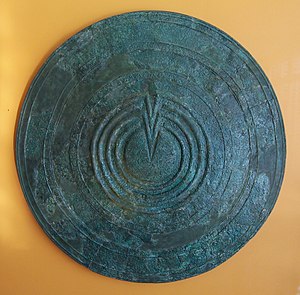
Skjold
Græsk bronzeskjold fra Delfi
Et skjold har til opgave at afværge modstanderens slag. Som regel holdes skjoldet i hånden. Det er umuligt at datere det første skjold, men vi ved, at man fra antikken til den sene middelalder har brugt det som en fast del af kampudrustningen. Et skjold er en enkel maskine, som har en omvendt kileeffekt og en impulstidsspredende virkning. Effekten af den omvendte kileeffekt er at spidse tings kraft over et lille areal, spredes via det stive skjold til håndens og armens knogler. Den impulstidsspredende virkning skyldes skjoldets masse: Skjoldet har i dag skiftet karakter og kan ses som udrustning for bl.a. politistyrker.